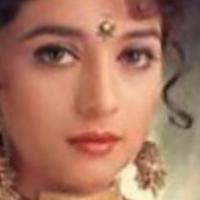
Age group: age 21-30